There's a Song in the Air

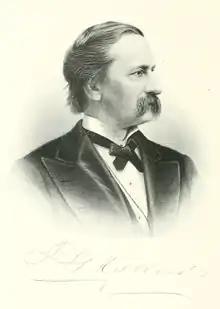

There's a Song in the Air is a Christmas carol and United Methodist Church hymn.